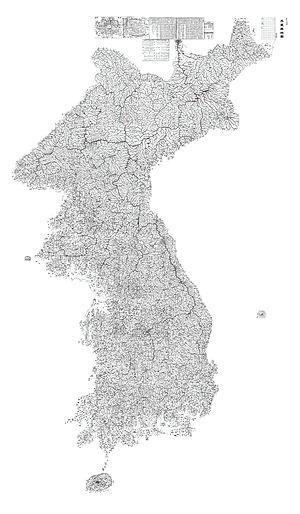
Kim Jeong-ho est un cartographe coréen du royaume de Joseon.